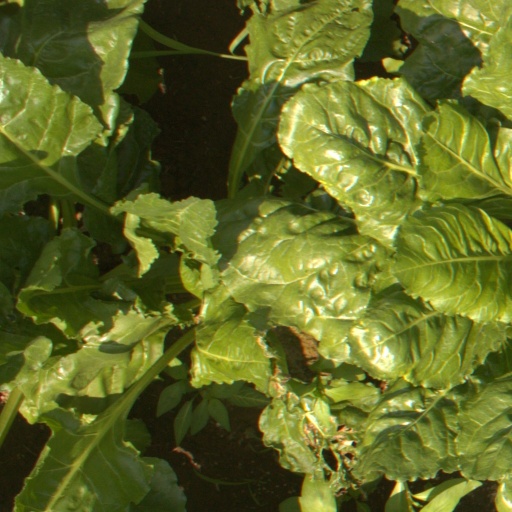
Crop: sugar beet